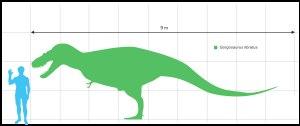
Gorgosaurus, ce qui signifie « lézard féroce », est un genre de dinosaures théropodes tyrannosauridés de la sous-famille des Albertosaurinae. Il vivait dans l'ouest de l'Amérique du Nord vers la fin du Crétacé supérieur, au Campanien, il y a entre environ 76,5 et 75 millions d'années.